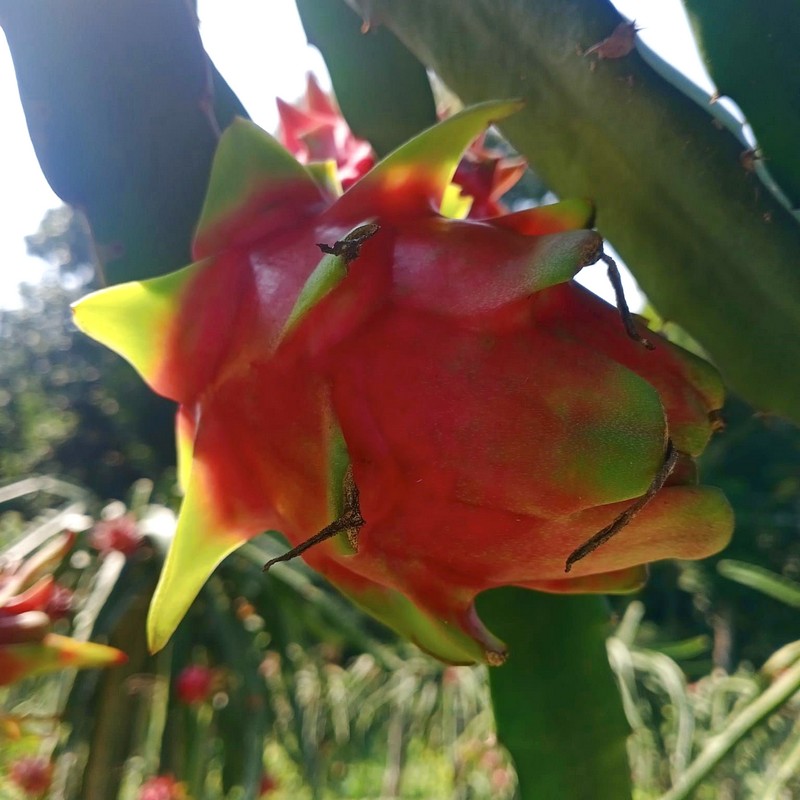
Label: Fresh Dragon Fruit